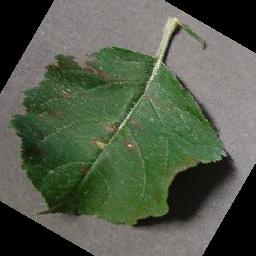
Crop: apple
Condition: cedar_rust